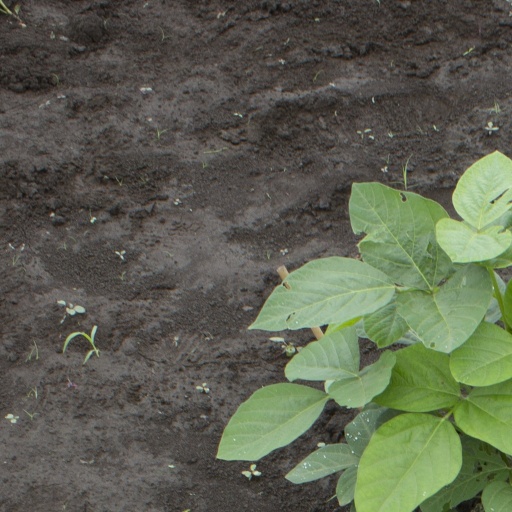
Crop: soybean